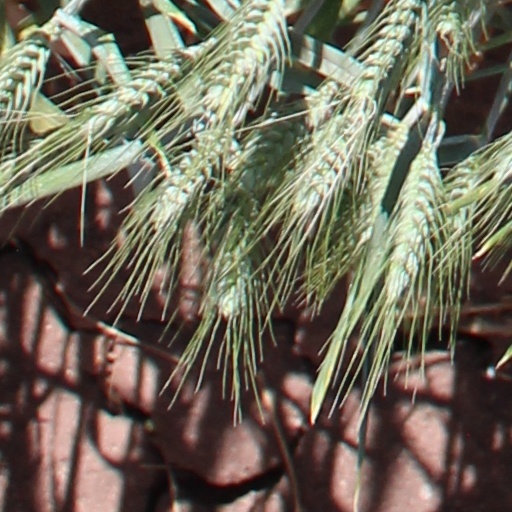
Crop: wheat